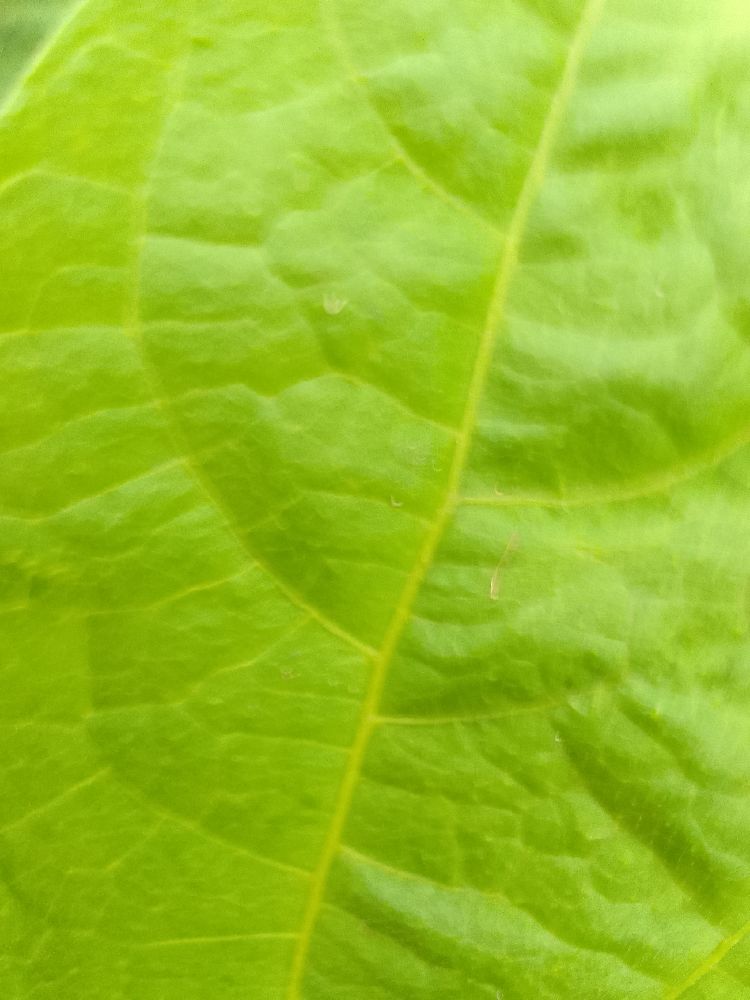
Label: healthy